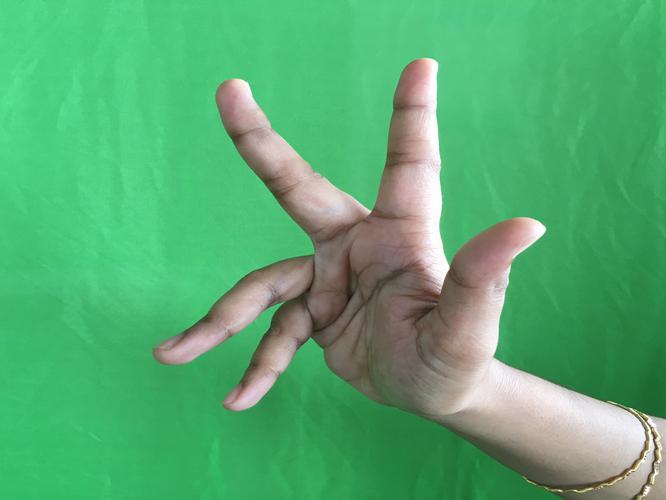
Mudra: Alapadmam
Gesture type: single_hand